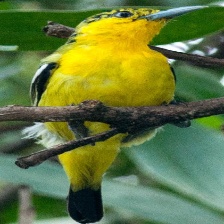
Species: COMMON IORA
Scientific name: AEGITHINA TIPHIA